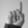
ASL letter: D